Wilhelm Gimmler

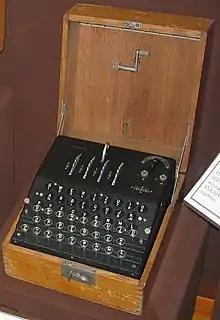
Enigma G Engima was modified with a plugboard to make the Enigma 1 introduced in June 1930

Gimmler's military career began as a young man when he was conscripted into the German Army and had attained the rank of Captain at the end of World War I. By 1933, Gimmler had obtained the rank of major in the Reichswehr and had been subordinated to the 7th Division in Munich, with responsibility for the monthly distribution of keys for the Enigma I rotor cipher machine. From October 1934 to October 1935, Gimmler was commanding officer of Korps-Nachrichten-Abteilung 41 (Intelligence Division) in Königsberg, . In October 1935 he was moved to command Nachrichten-Abteilung 41, part of the I. Army Corps in a position he held until March 1936.